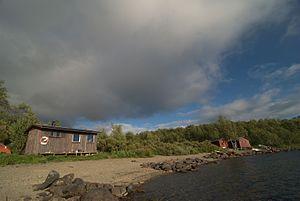
La réserve naturelle de Vindelfjällen est une réserve naturelle située dans les communes de Sorsele et de Storuman, dans le comté de Västerbotten, en Laponie suédoise. Il s'agit de la plus vaste réserve naturelle du pays et l'une des plus vastes aires protégées d'Europe, avec 562 772 ha.
Kungsleden, mot suédois signifiant Voie Royale, est un sentier de trekking d'environ 425 km de longueur, au nord de la Suède.